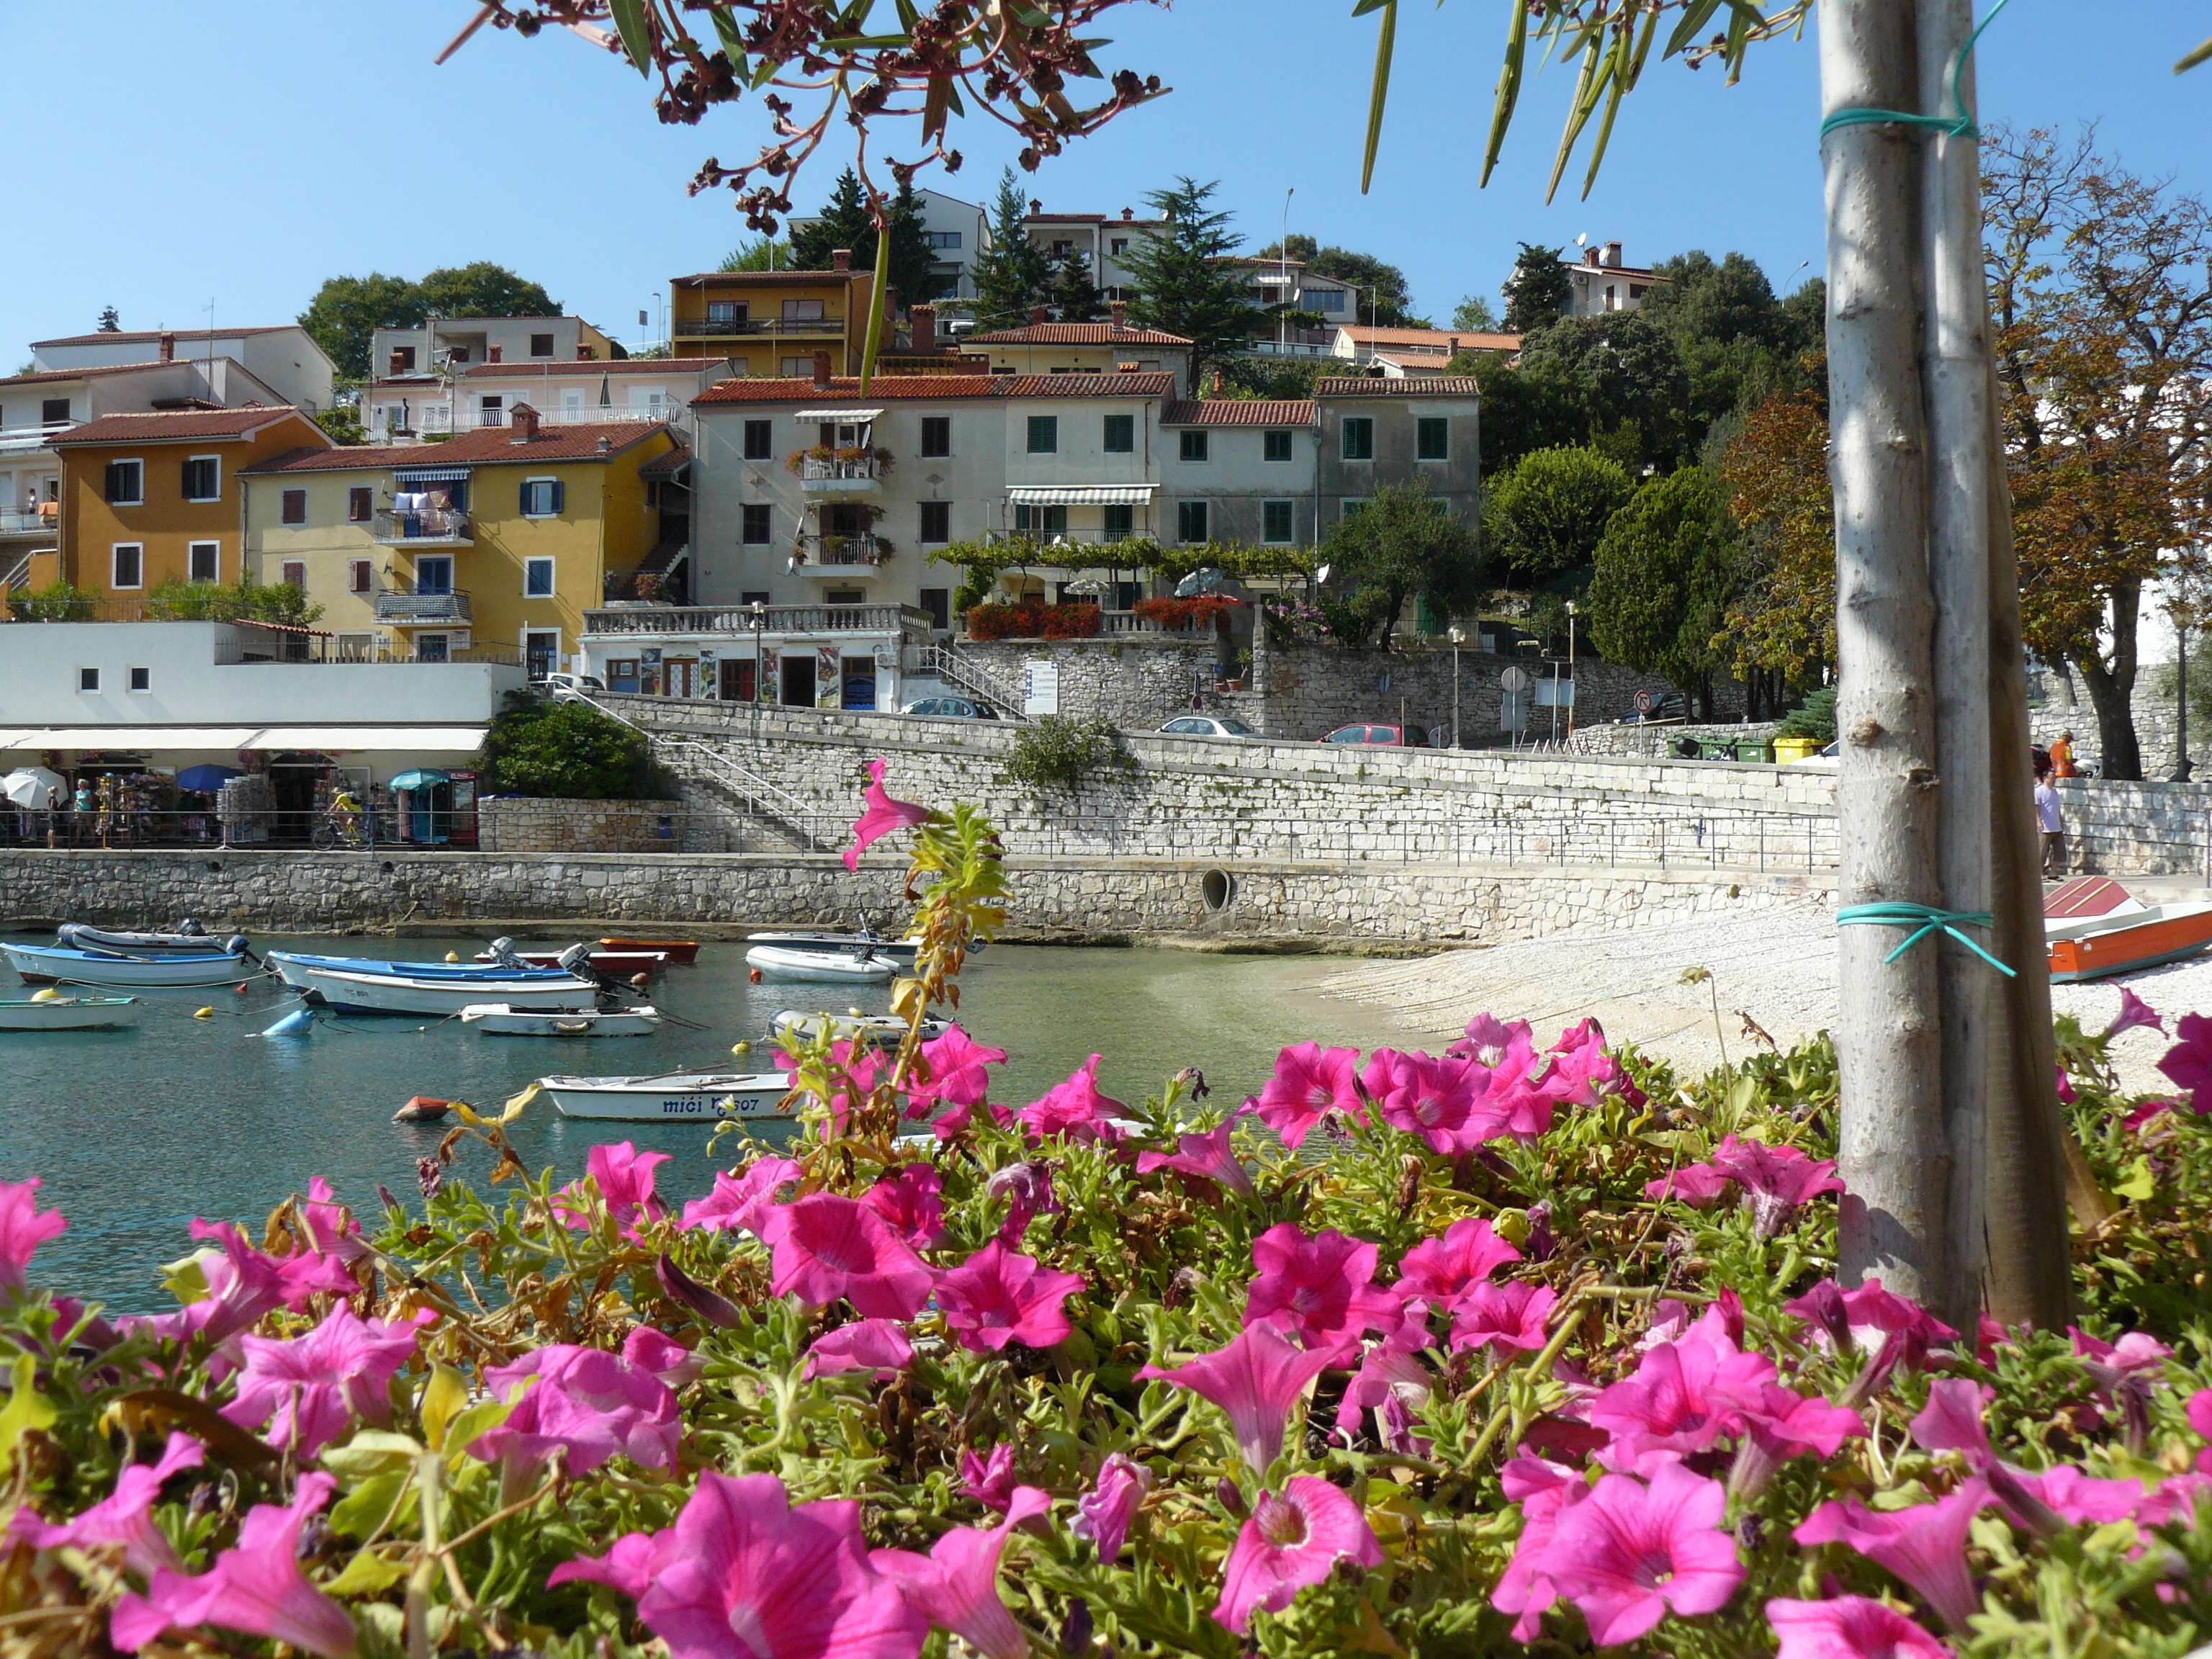
flowers, sea, boats, petal, plant, flower, pink, watercraft, woody plant, flowering plant, magenta, shrub, boat, harbor, marina, annual plant, arecales, malvales, herbaceous plant, palm tree, resort town, dock, boats and boating equipment and supplies, four o clock family, rhododendron, ericales